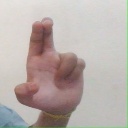
अक्षर: आ